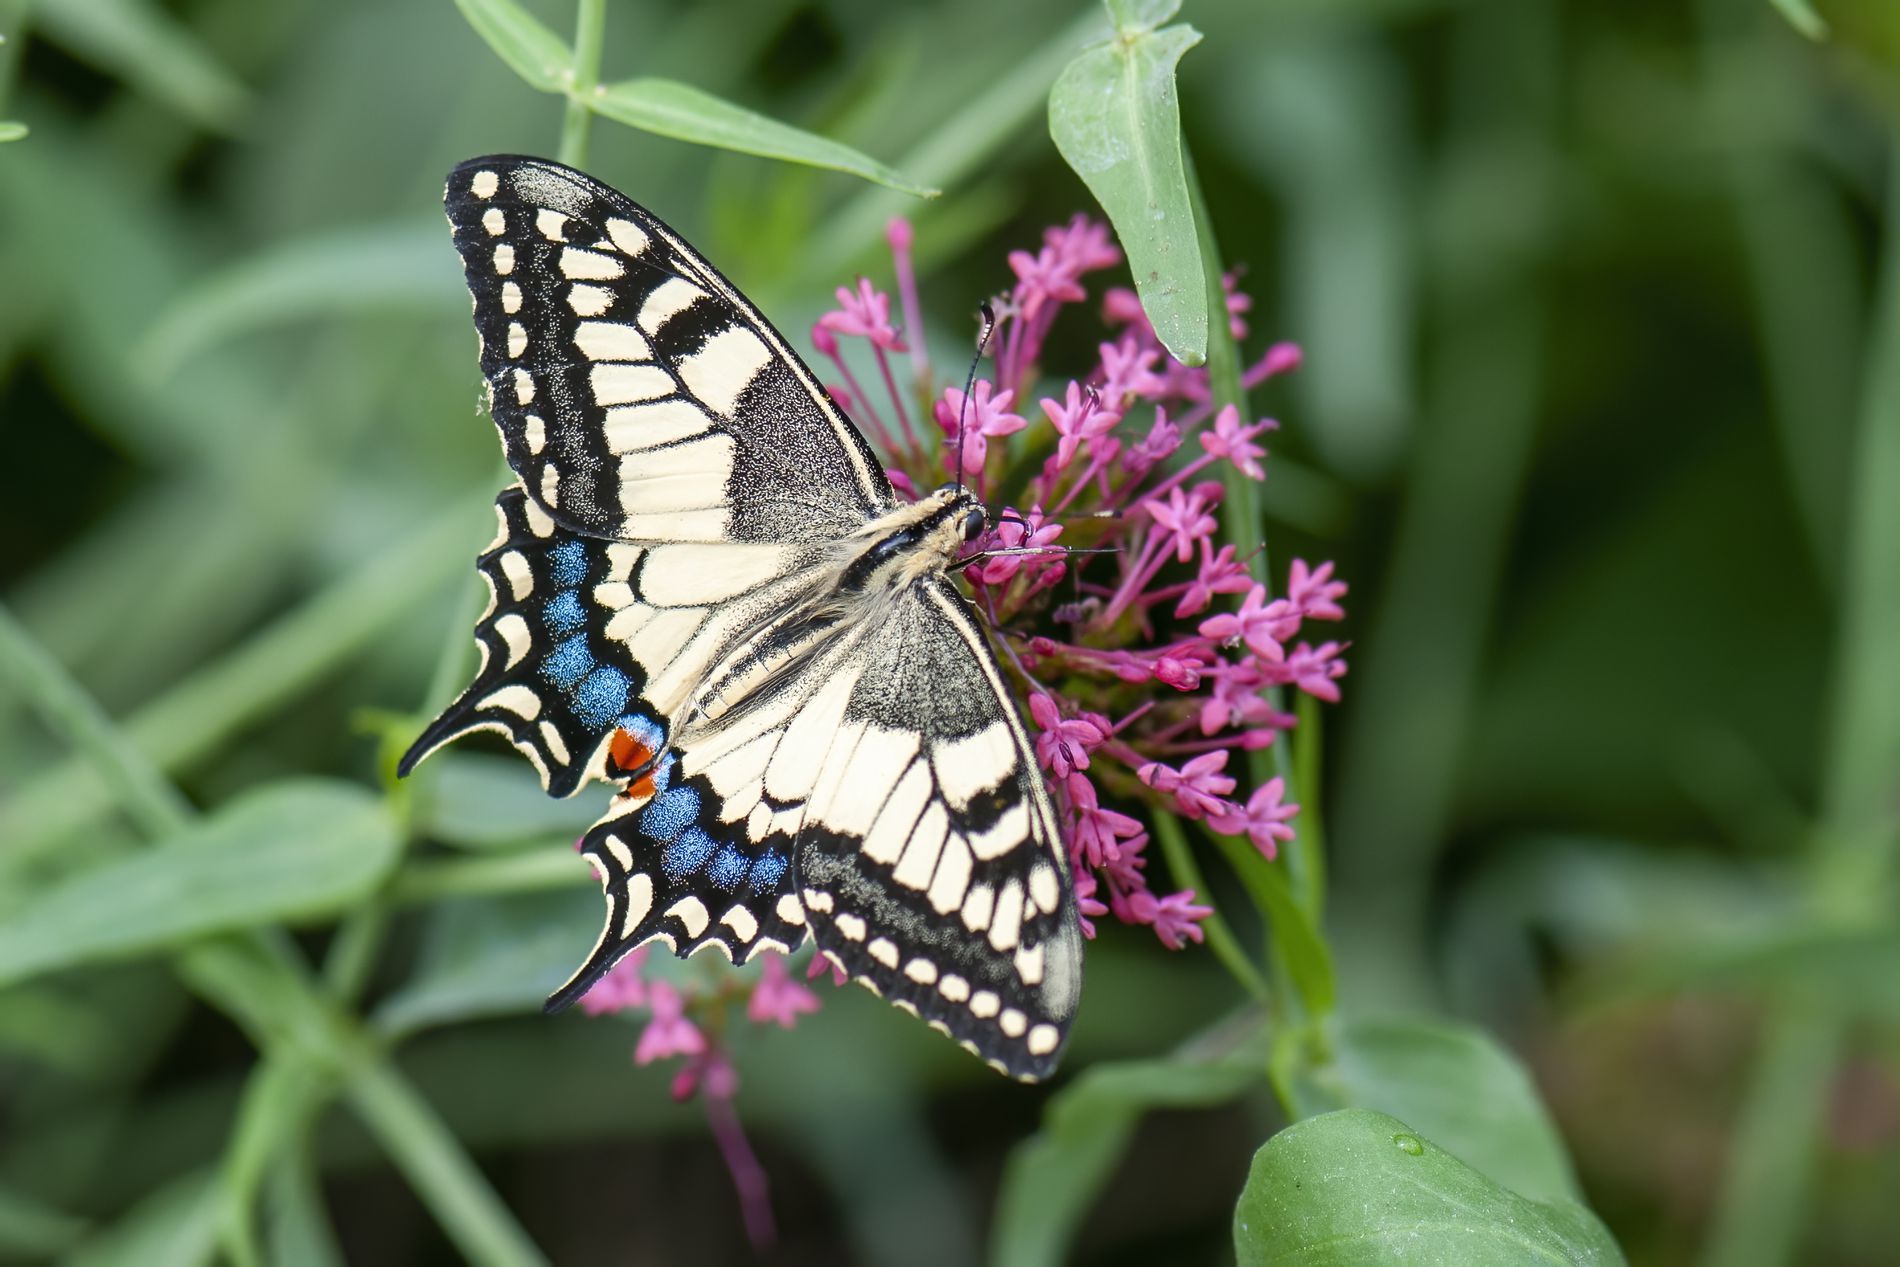
Butterfly on a Pink Flower
A butterfly with black, beige, light blue and orange spots patterned wings rests on a small pink flower. Green leaves and stems of plants and some of the flowers can be seen in the blurred background making the colorful butterfly stand out.
A close-up of a colorful butterfly rests on a small pink flower. The soft natural lighting highlights the colors of the butterfly. The color mix of the shot is black, beige, blue, and pink. And the green plants create a lively colorful atmosphere..
Labels: Animal, Insect, Invertebrate, Flower, Plant, Butterfly, Daisy, Pollen, Moth, Geranium
Camera: NIKON CORPORATION NIKON D300
Lens: 105.0 mm f/2.8, AF-S VR Micro-Nikkor 105mm f/2.8G IF-ED
Aperture: F4
Exposure: 1/640 sec
ISO: 400
Focal length: 105.0 mm